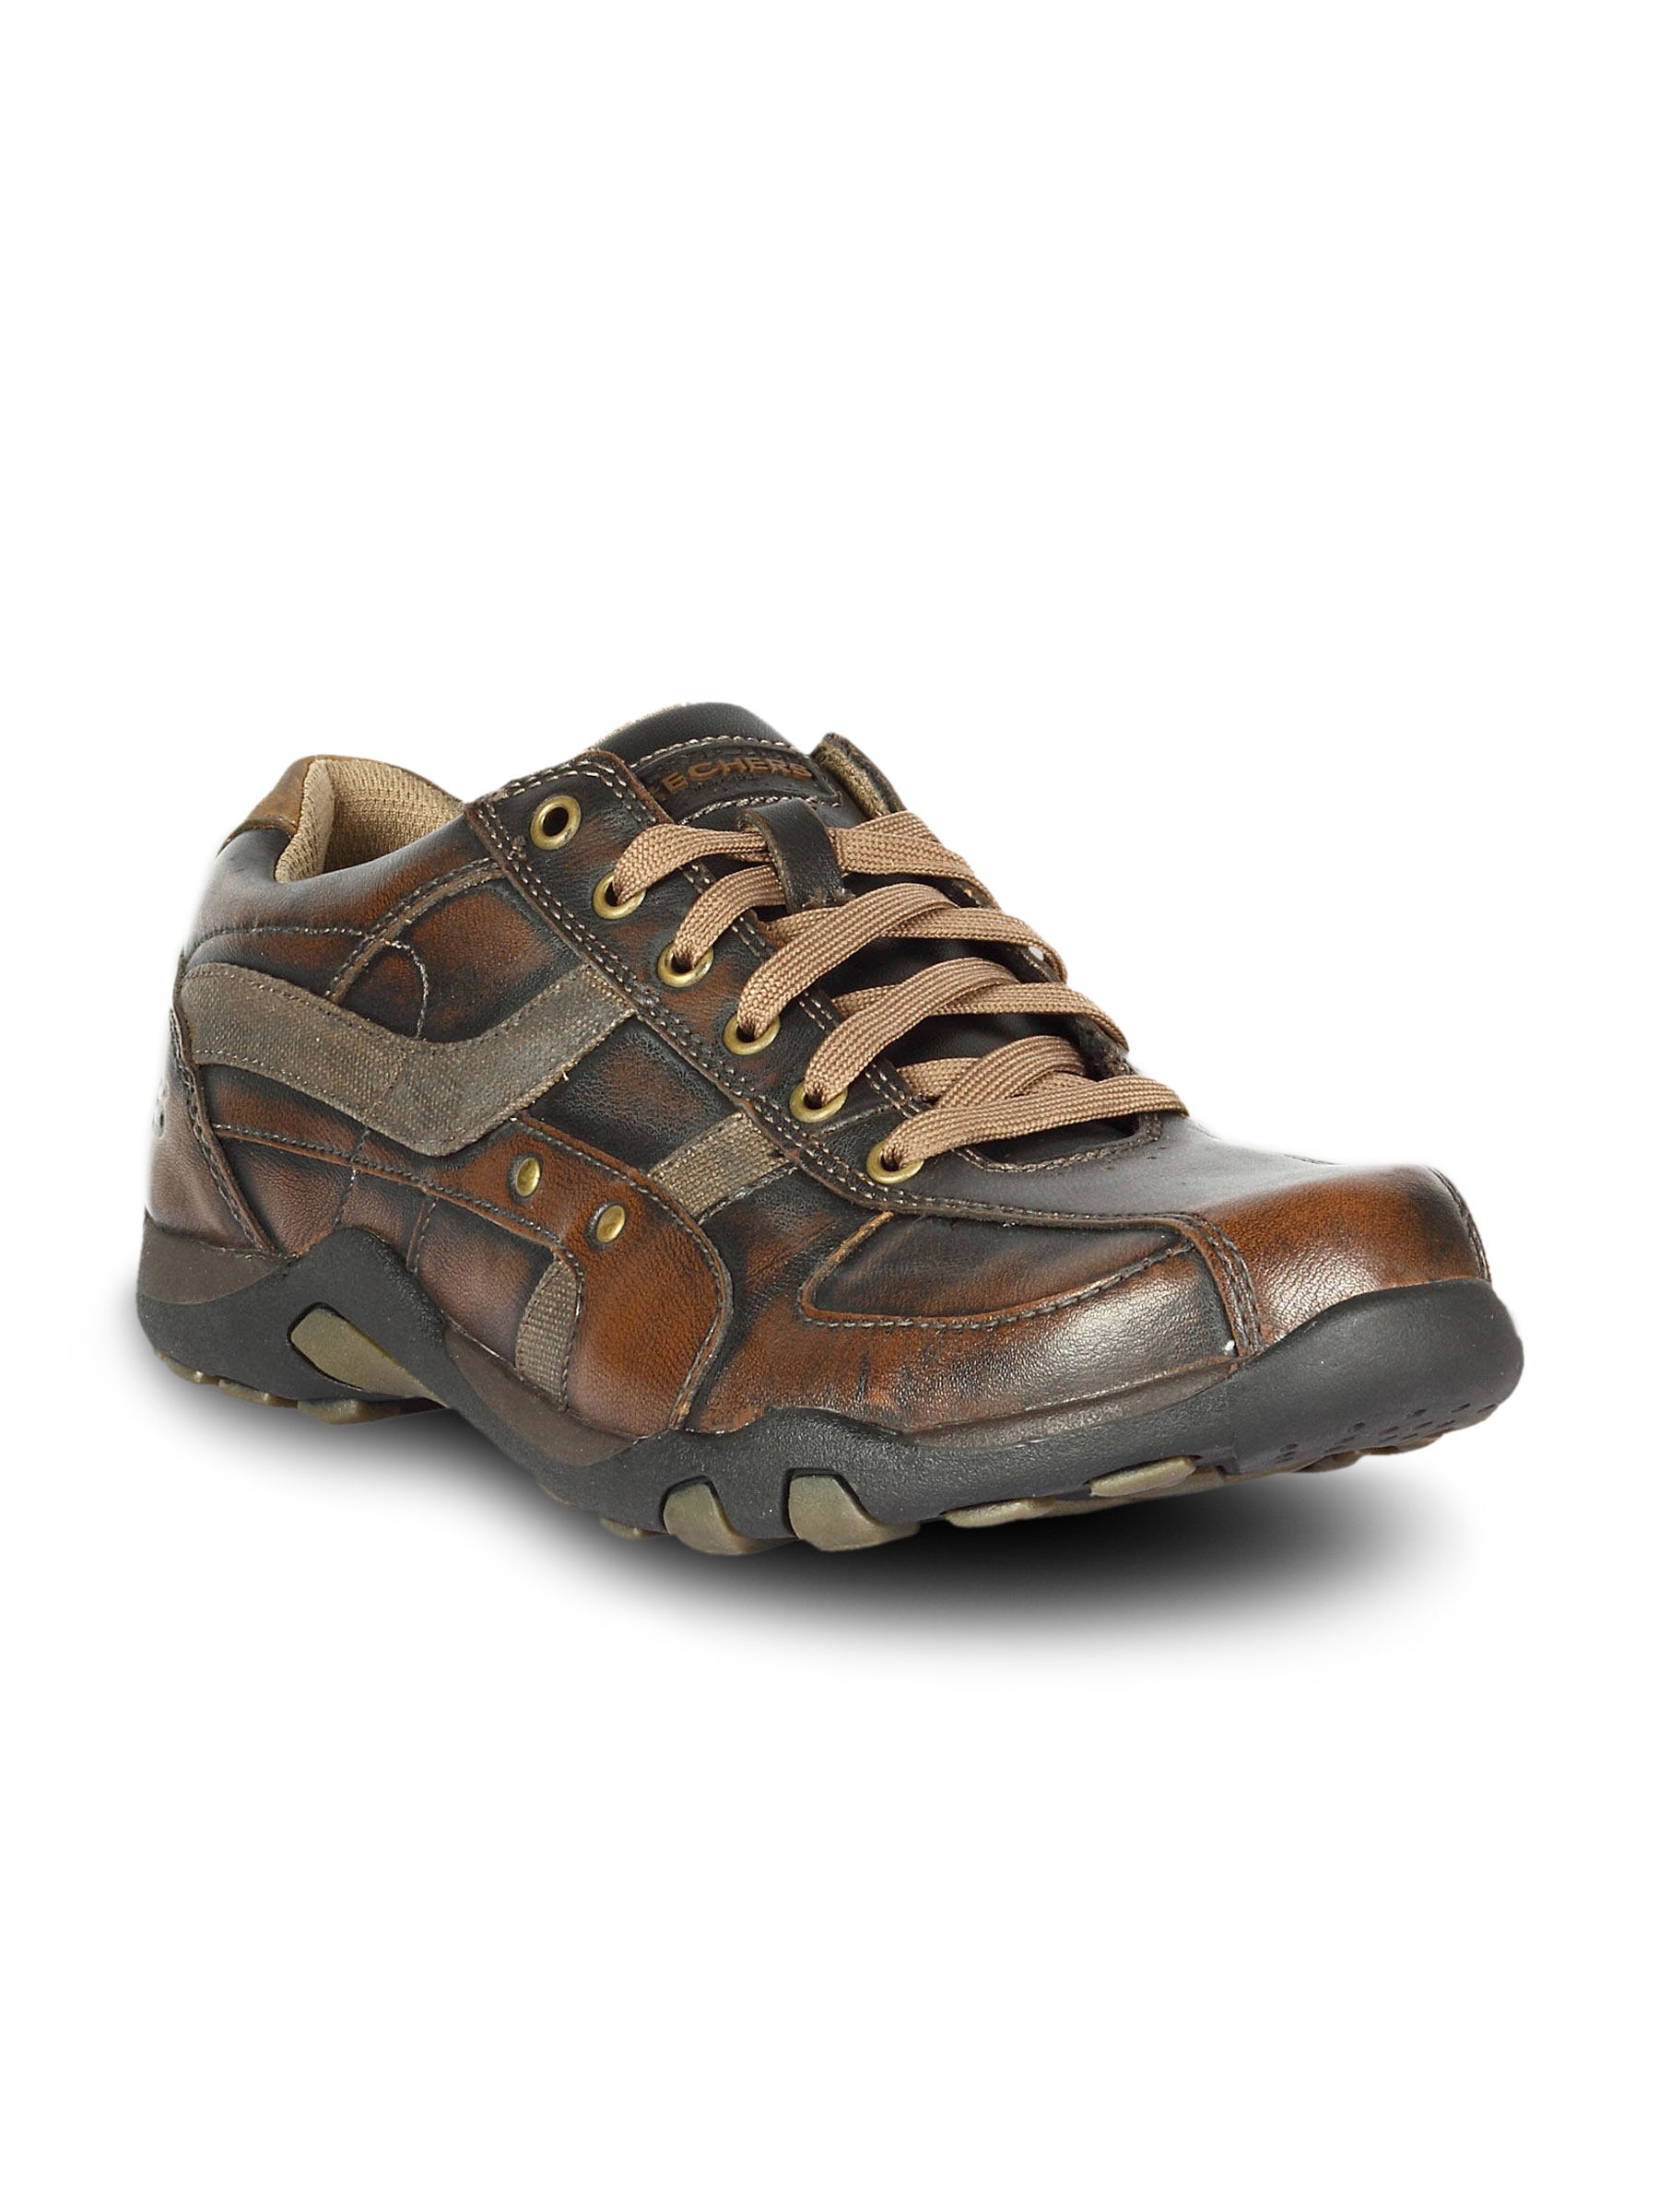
Skechers Men's Brown Lifestyle Shoe
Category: Footwear / Shoes / Casual Shoes
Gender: Men
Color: Brown
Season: Winter 2015
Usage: Casual